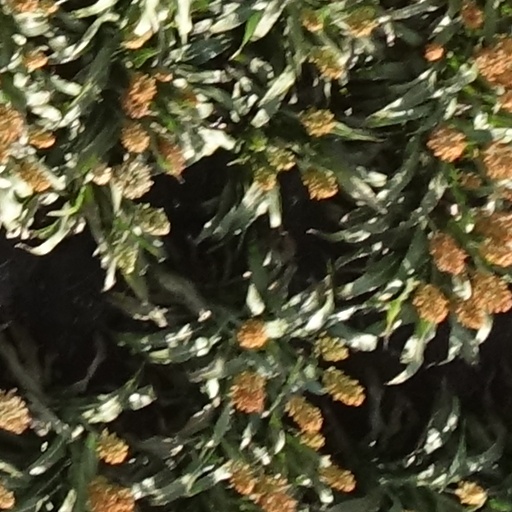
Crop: sorghum